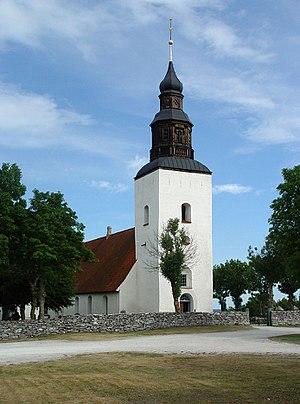
L'église de Fårö est une église construite à l'époque médiévale sur l'île suédoise de Fårö, relevant du diocèse de Visby. Elle est dédiée au culte de l'Église suédoise. Certaines parties ont été bâties au XIVᵉ siècle, mais l'essentiel de l'édifice remonte à des constructions des XVIIIᵉ et XIXᵉ siècles.